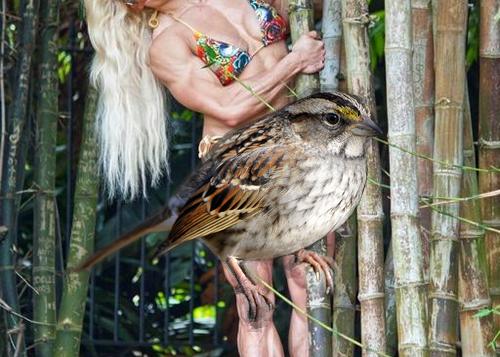
Bird species: White_throated_Sparrow
Bird type: landbird
Background: land